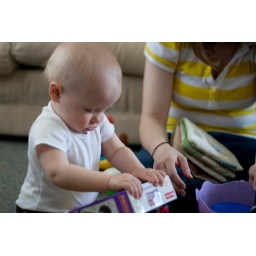
Ian plays with his basket while celebrating Easter at Mallory's grandma's house Sunday, April 4, 2010, in Danville, Ill.